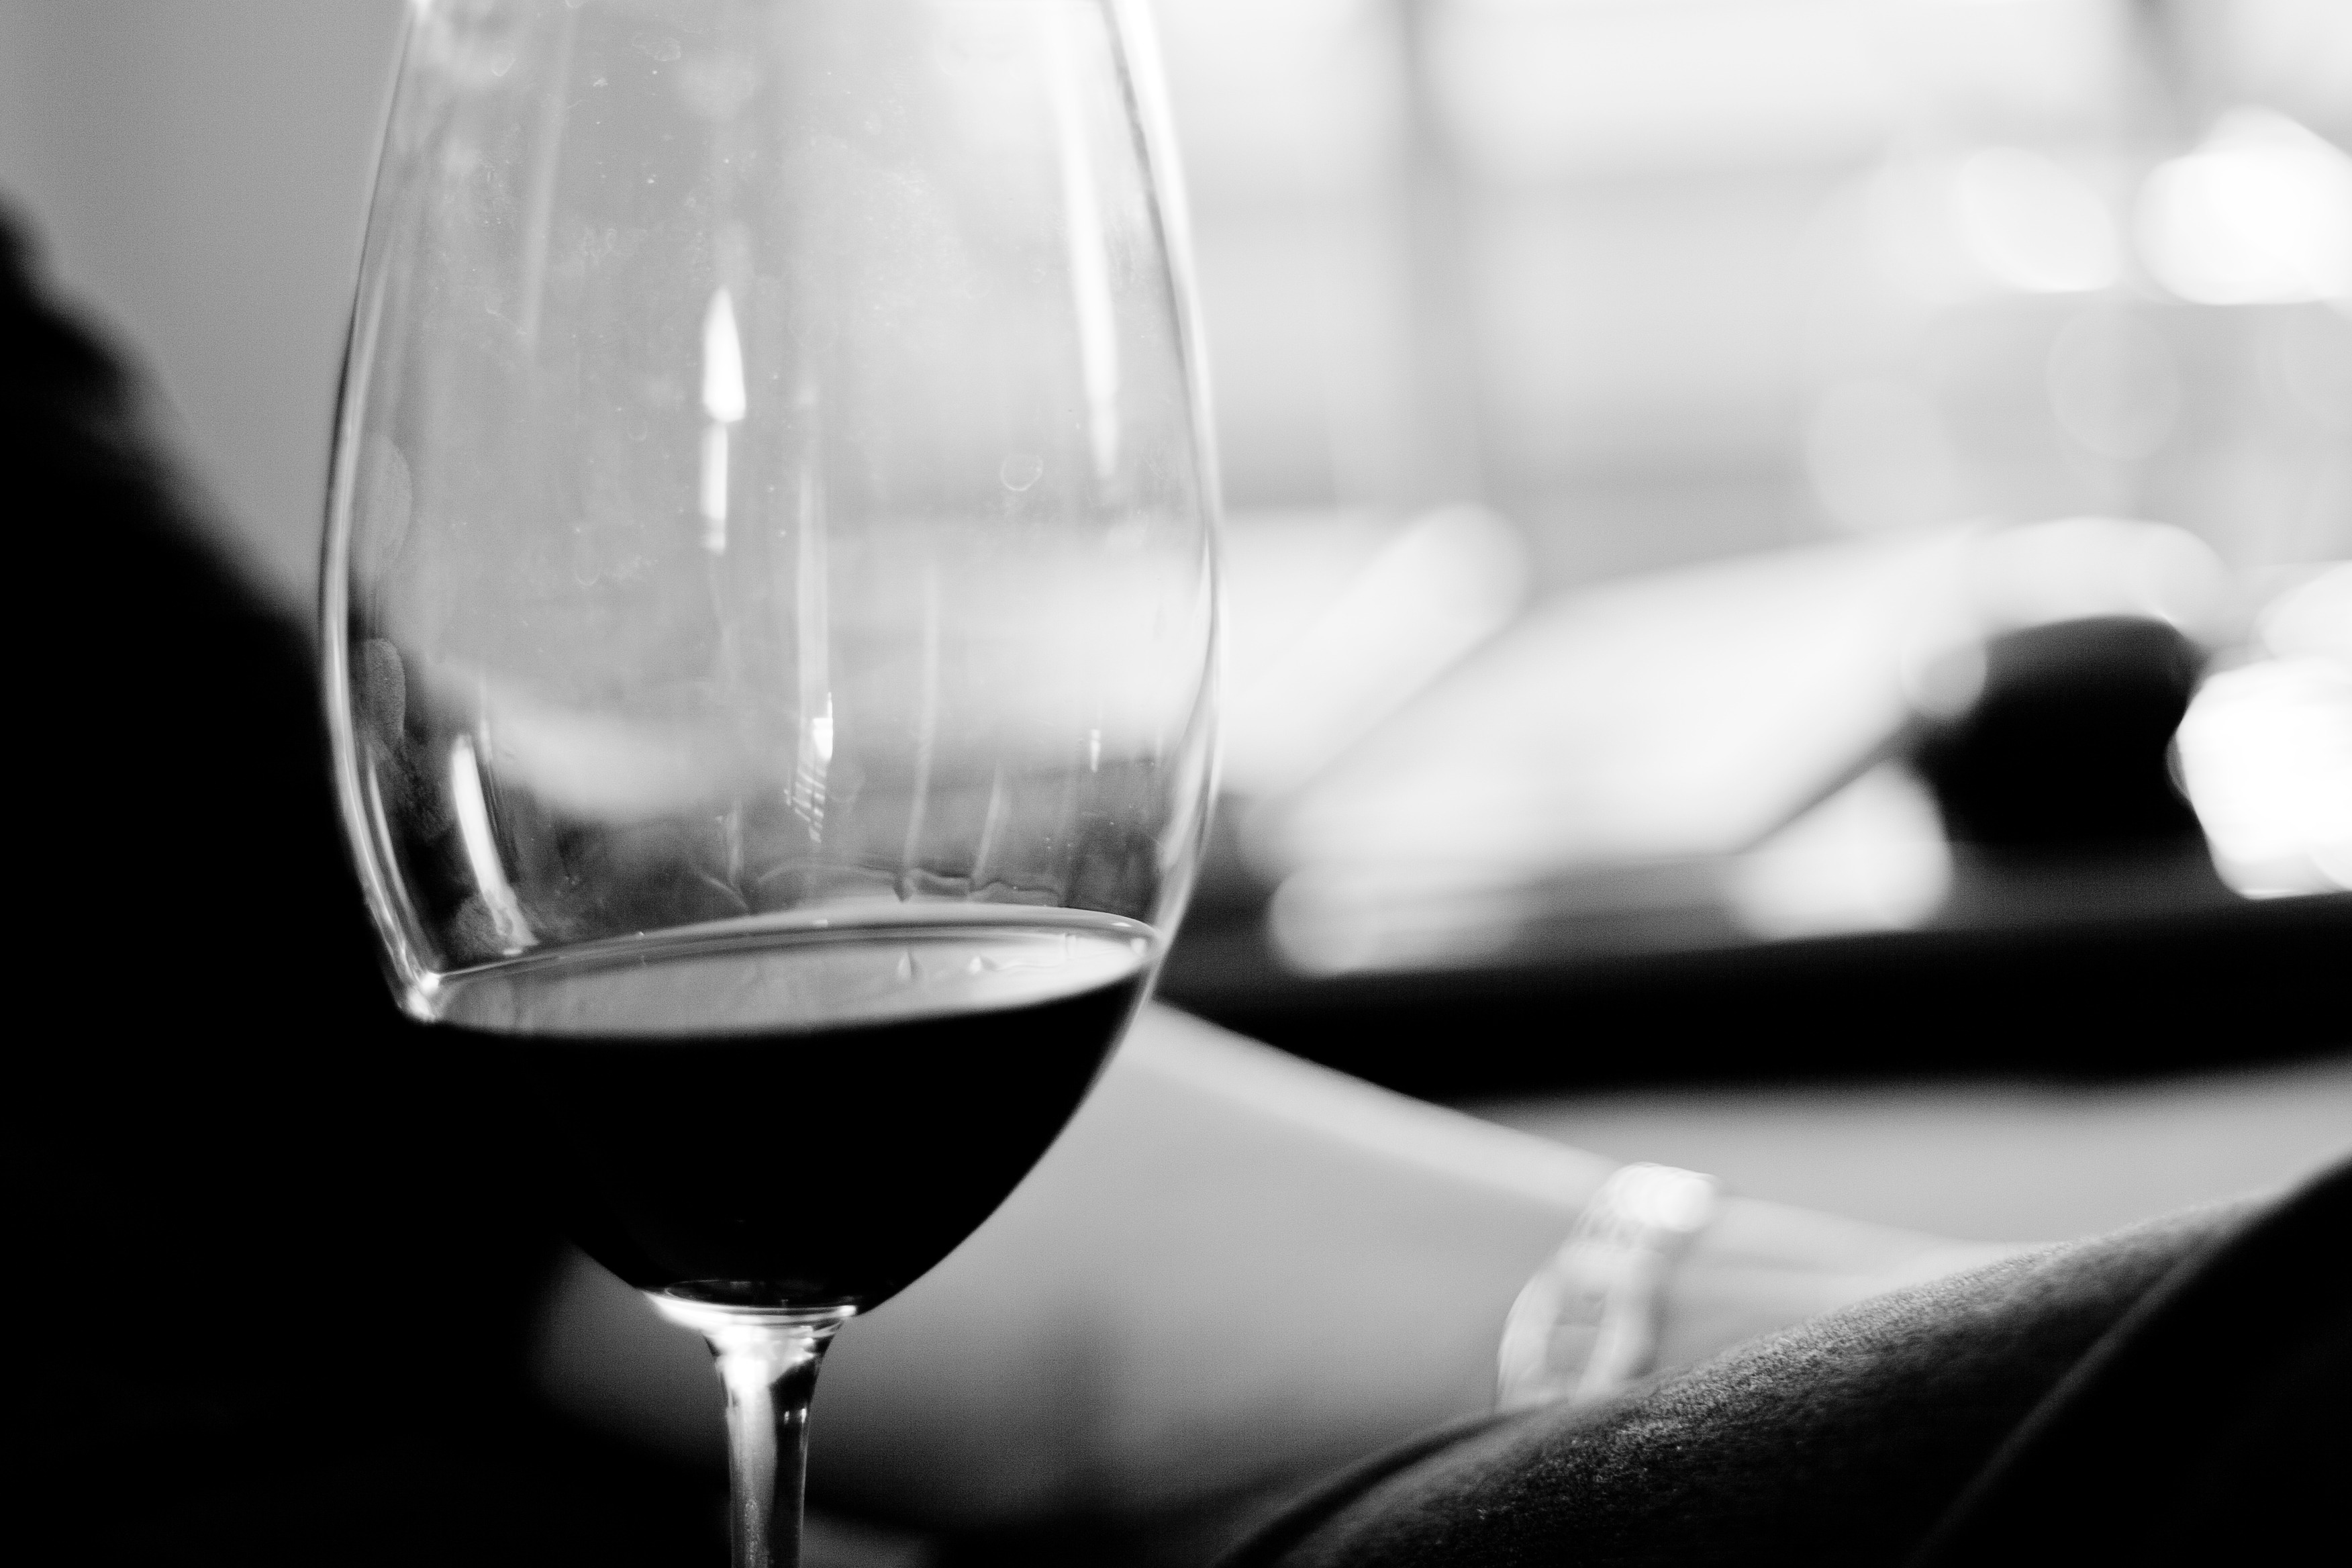
black and white, wine, white, photography, glass, drink, black, monochrome, red wine, material, alcohol, relaxing, close up, wine glass, transparent, chilling, champagne, white wine, stemware, alcoholic beverage, still life photography, monochrome photography, drinkware